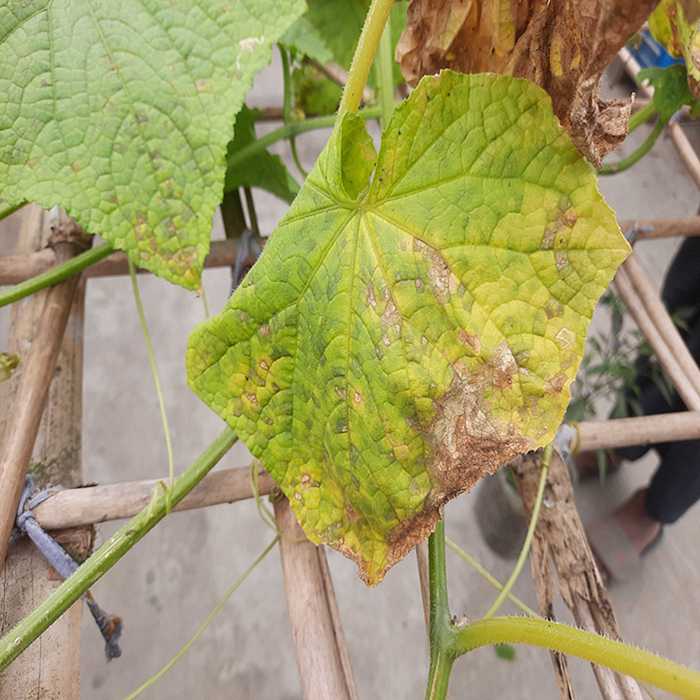
Plant: Cucumber
Label: Anthracnose lesions